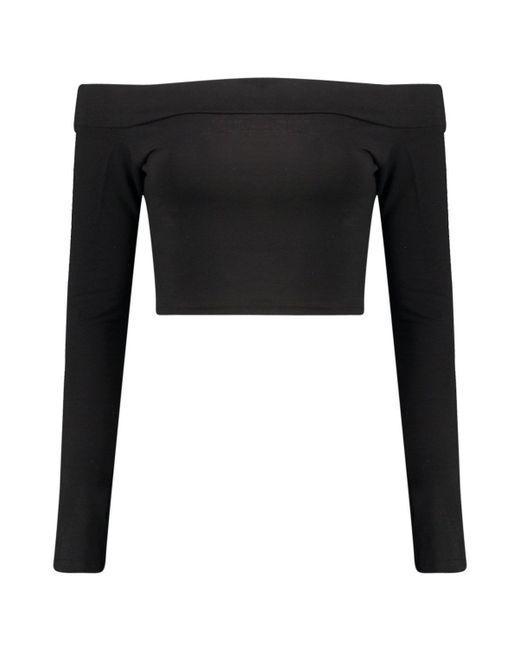
Schwarzes schulterfreies Crop-Top aus Polyester mit langen Ärmeln